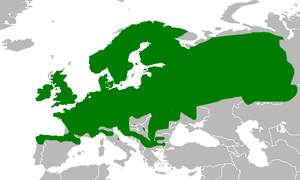
La Grenouille rousse, Rana temporaria, est une espèce d'amphibiens de la famille des Ranidae. Certains considèrent Rana honnorati comme une espèce distincte de Rana temporaria. Comme tous les amphibiens cette espèce est en régression et a disparu d'une partie de son aire naturelle de répartition.